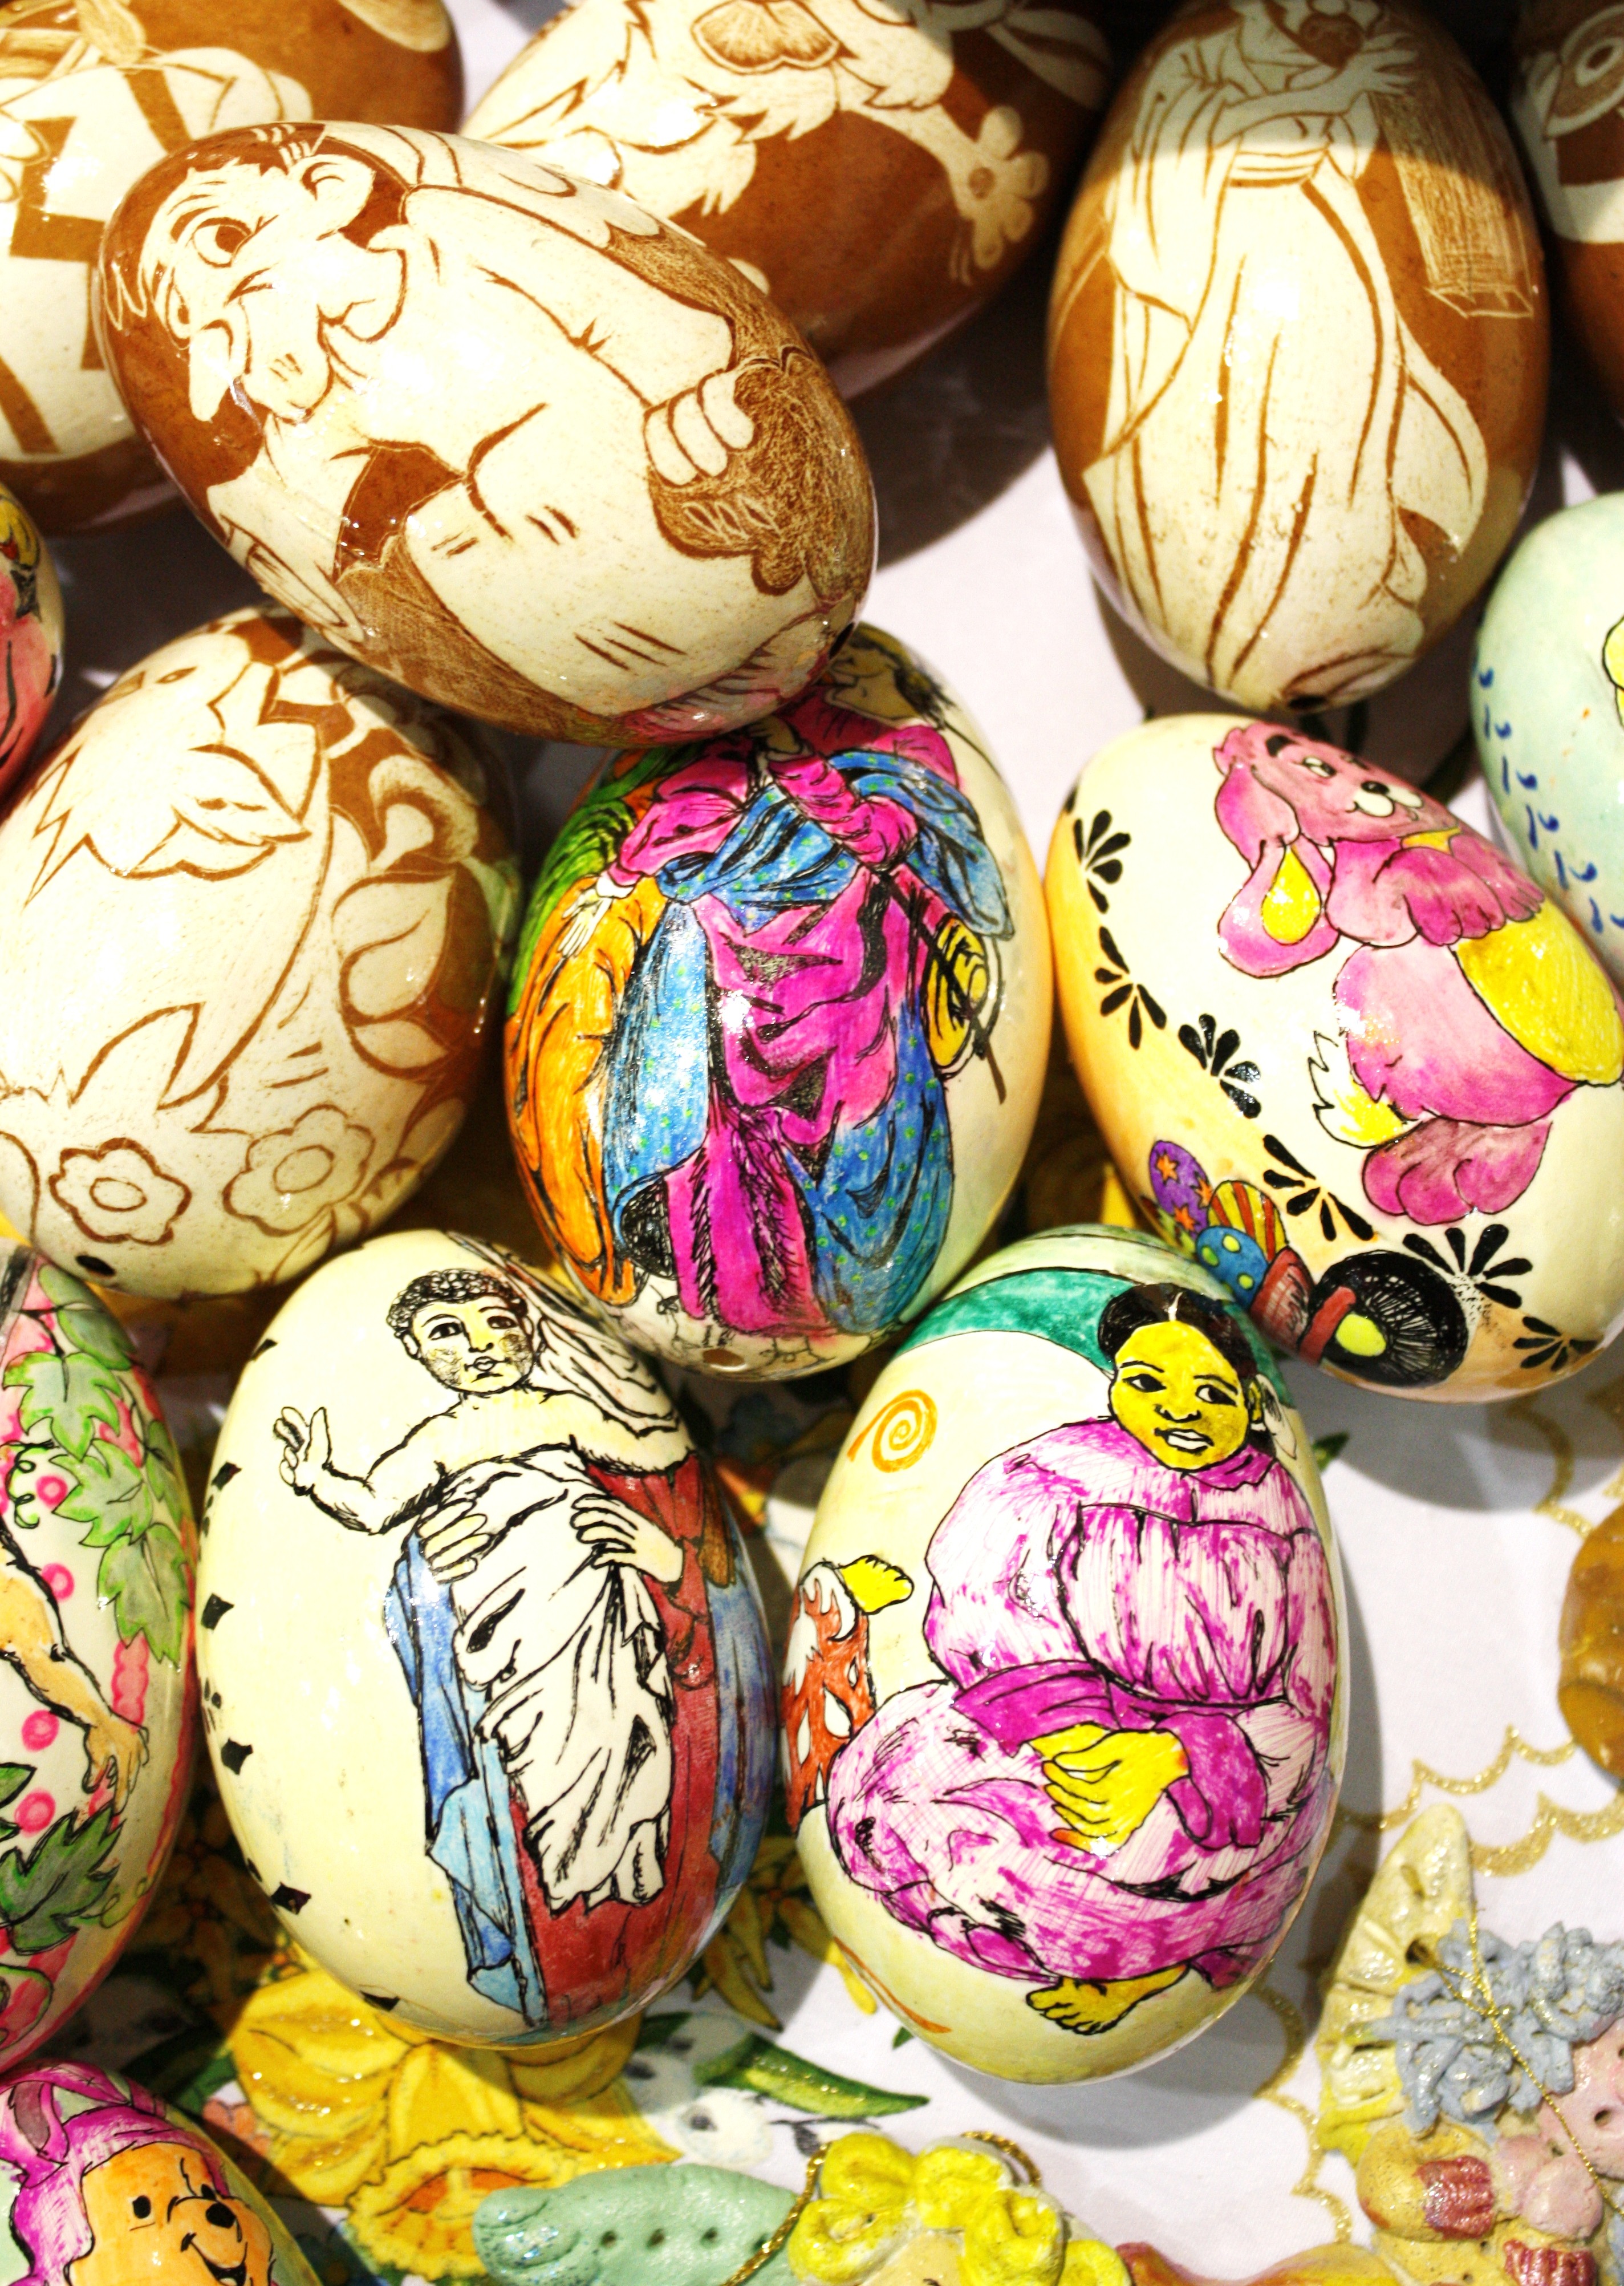
food, color, paint, painting, easter, custom, colored, easter eggs, theme, the art of, easter egg, easter egg painting, the tradition of